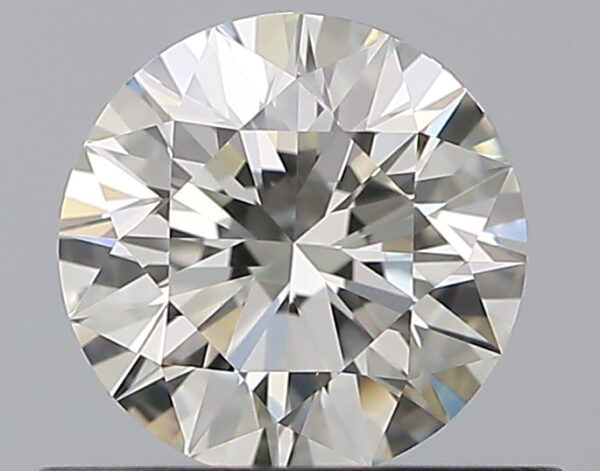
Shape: round
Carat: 0.55
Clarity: VS1
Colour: I
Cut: EX
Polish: EX
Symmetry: EX
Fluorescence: N
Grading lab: GIA
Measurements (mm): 5.21 x 5.24 x 3.27